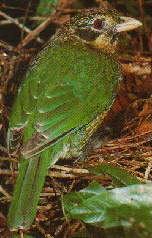
the wings, back, tail feathers, and head are almost all green, but the chin has yellow streaks and the short conical beak is gray.
small bird brown speckled head with green bodybird has green body feathers, green breast feather, and brown beaka beautiful bird with green wing bars and yellow and black crown.
this bird has a bright green back and feathers with a green and brown speckled crown and nape.
this bird has wings that are green and has a thick bill
this bird is green and brown in color, with a light colored beak.
this bird has green coverts , inner and outer retricies, and a green chest, and green and brown secondaries.
this bird is green with black and has a very short beak.
this bird has deep green wings and a black crown with a brown bill.
Species: Spotted Catbird